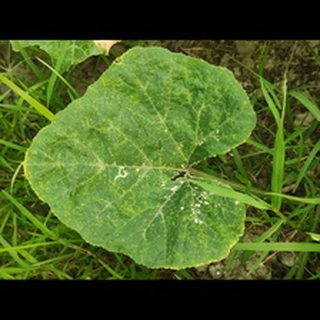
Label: pumpkin_bacterial_leaf_spot